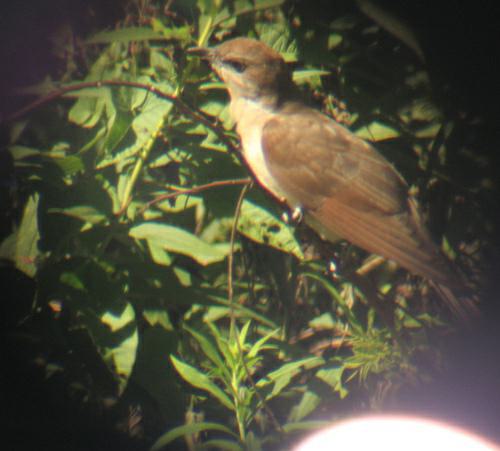
A photo of a black billed cuckoo